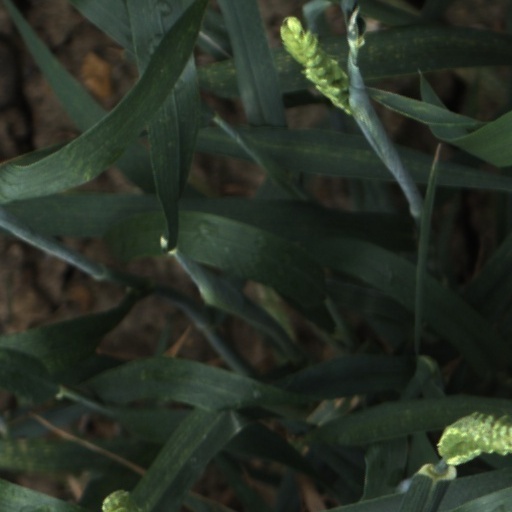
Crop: wheat